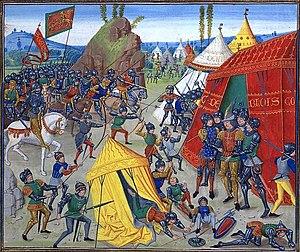
Charles de Blois, duc de Bretagne, est fait prisonnier pendant la bataille de la Roche-Derrien (1347). Chroniques de Jean Froissart.
La bataille de La Roche-Derrien est une des premières batailles de la guerre de Succession de Bretagne et un célèbre combat durant la guerre de Cent Ans.
Charles de Blois, aussi appelé Blois ou bienheureux Charles de Blois est né en 1319 à Blois et mort le 29 septembre 1364 à Auray. Fils de Guy Iᵉʳ de Châtillon, comte de Blois, et de Marguerite de Valois, sœur de Philippe de Valois, il fut baron de Mayenne, seigneur de Guise et, par mariage, comte baillistre de Penthièvre et duc baillistre de Bretagne. Il a été béatifié.
Les Chroniques de Jehan Froissart sont des chroniques médiévales écrites au XIVᵉ siècle en moyen français par Jean Froissart ; elles constituent un récit en prose de la guerre de Cent Ans. Les Chroniques s'ouvrent sur les événements qui ont précédé la déposition d'Édouard II en 1326 et couvrent la période allant jusqu'à 1400, rapportant les événements en Europe de l'Ouest, principalement en Angleterre, en France, en Écosse, aux Pays-Bas et dans la Péninsule Ibérique, même si elles mentionnent plus rarement d'autres pays et régions tels que l'Italie, l'Allemagne, l'Irlande, les Balkans, Chypre, la Turquie et l'Afrique du Nord.
La Bretagne /bʁətaɲ/ est une entité géographique et culturelle, et une des nations dites celtiques. Elle occupe une péninsule, à l'extrémité ouest de la France, située entre la Manche au nord, la mer Celtique et la mer d'Iroise à l'ouest et le golfe de Gascogne au sud.